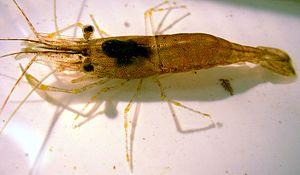
Palaemon adspersus, crevette, vue de l'animal entier
Palaemon adspersus est une espèce de crevette du genre Palaemon, une des « crevettes roses » des côtes françaises.